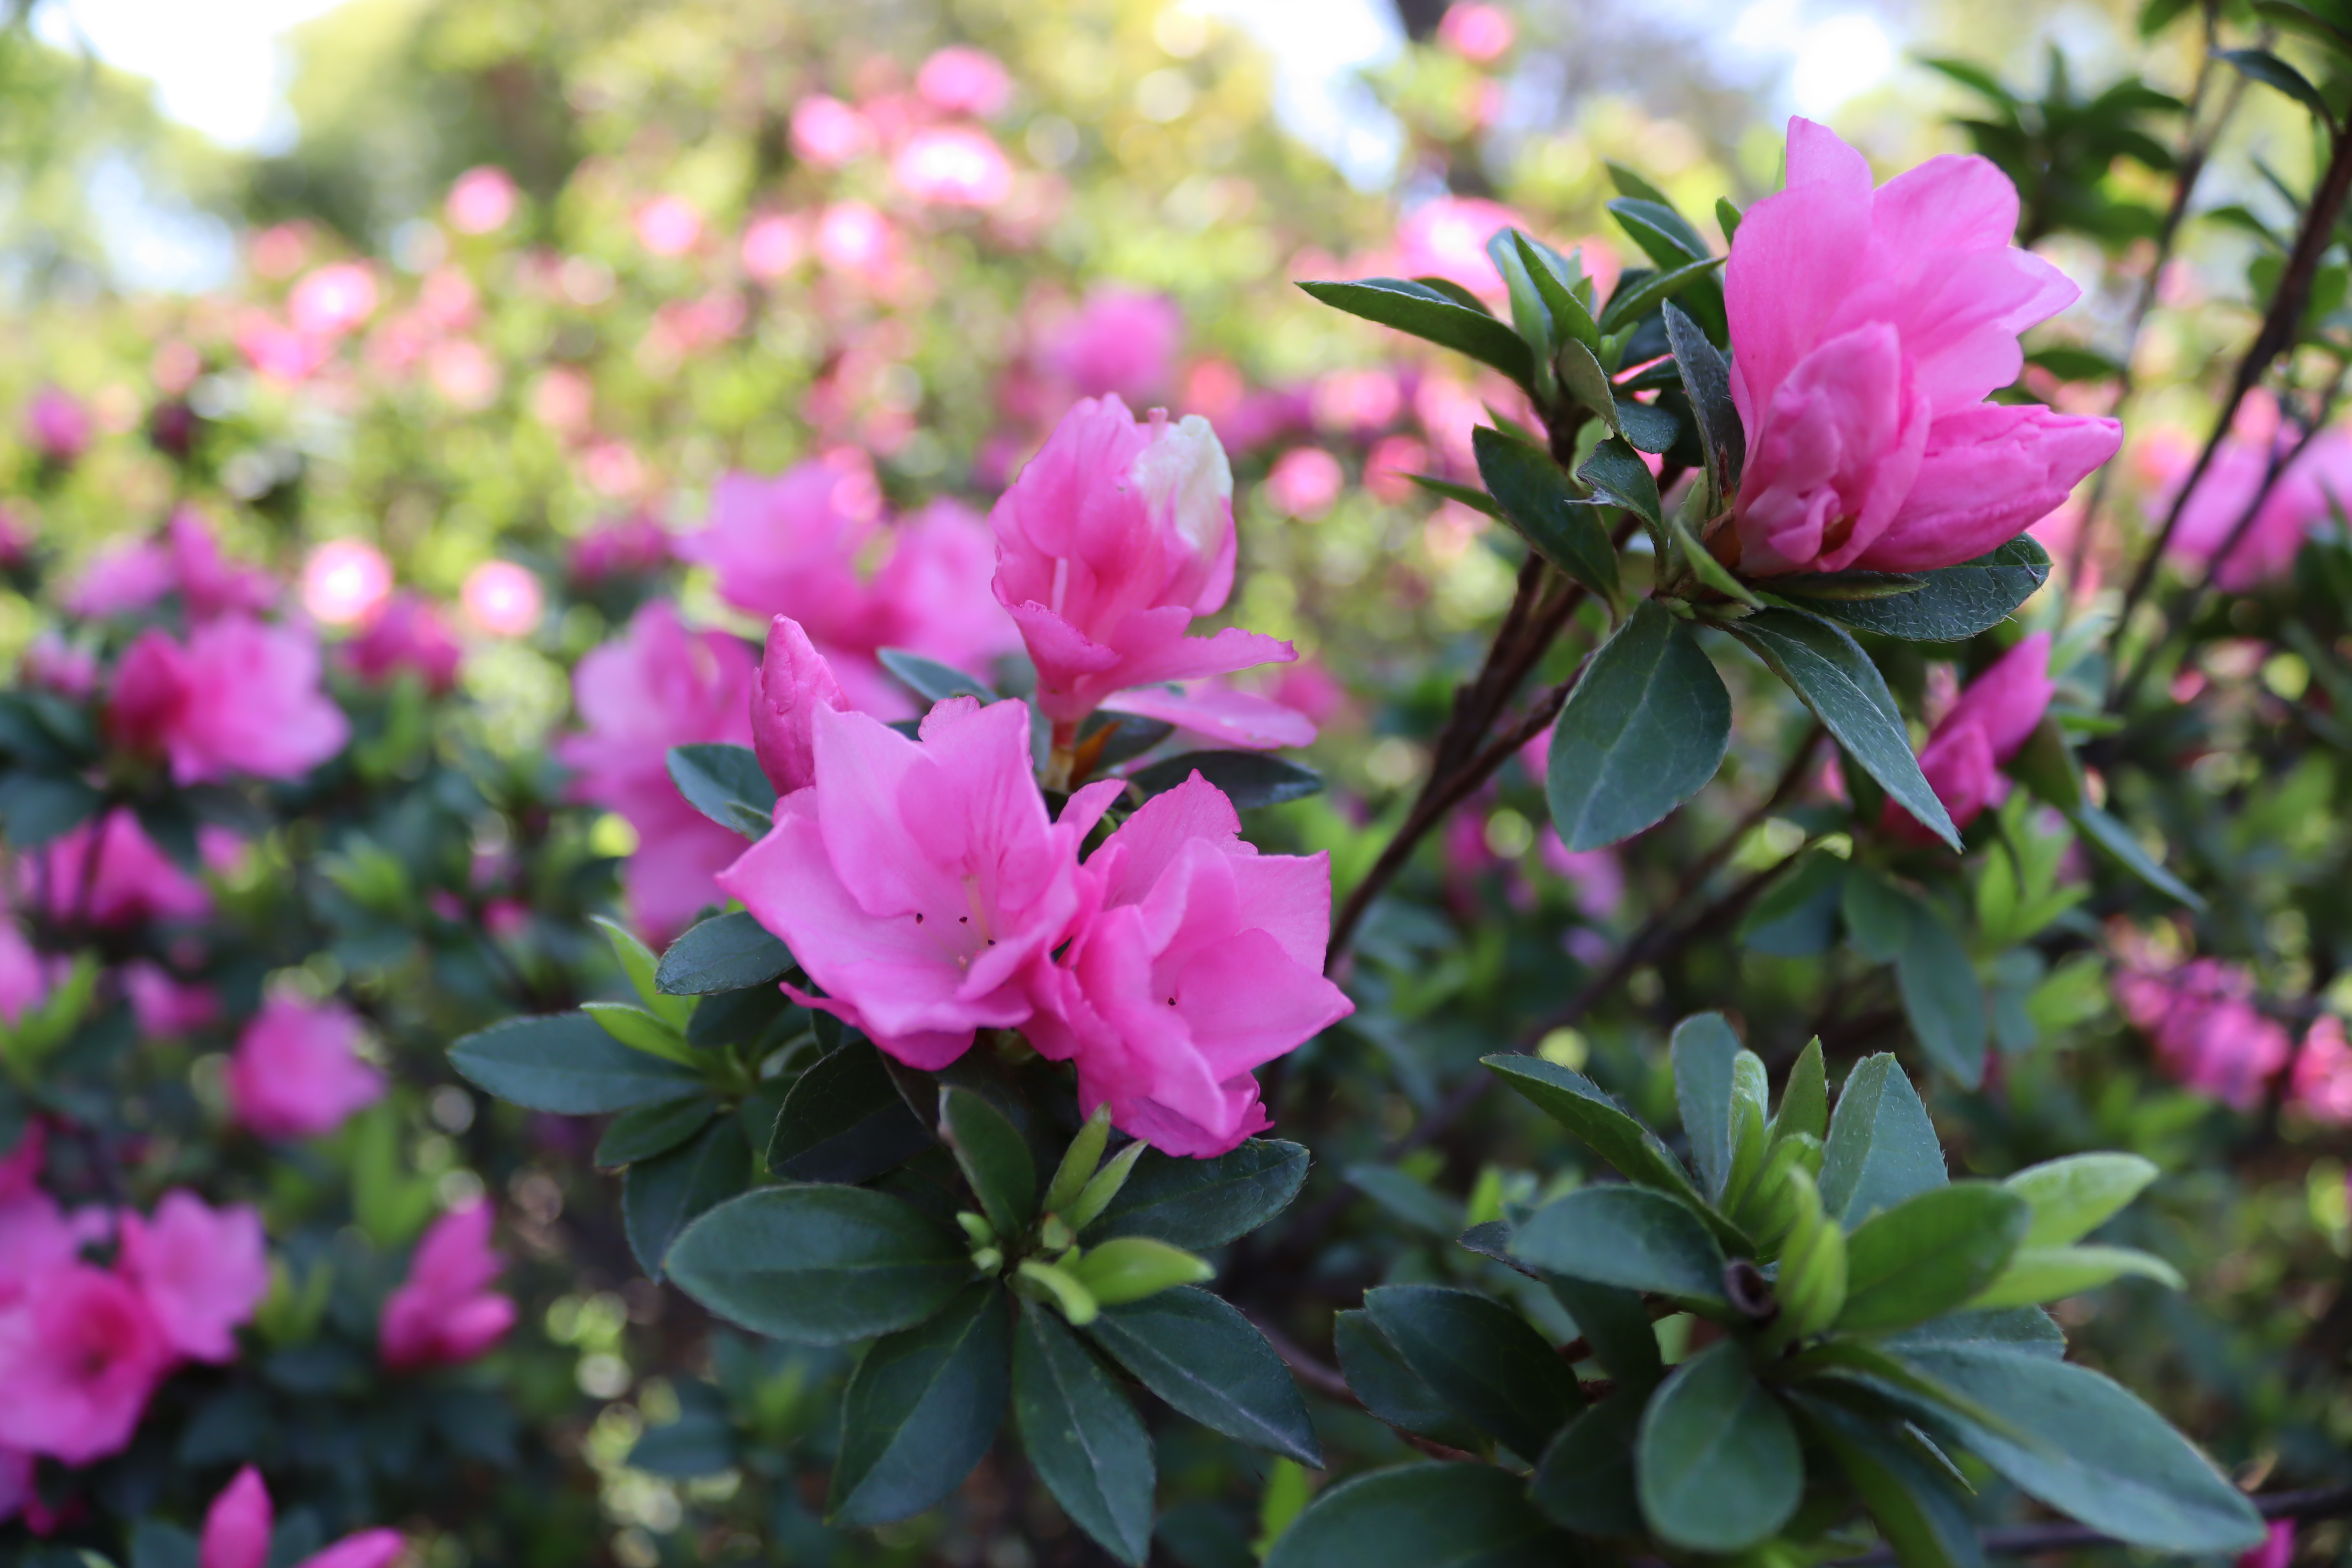
azalea flower, plant, pink flower, spring, flower, petal, pink, groundcover, shrub, magenta, flowering plant, annual plant, rose family, rose order, subshrub, landscape, herbaceous plant, garden, rose, tree, floribunda, plant stem, four o clock family, art, rhododendron, impatiens